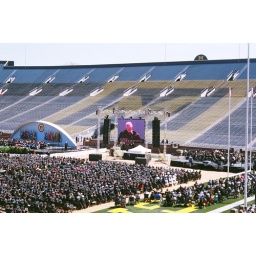
6500 graduates & President Clinton on big screen in the big house